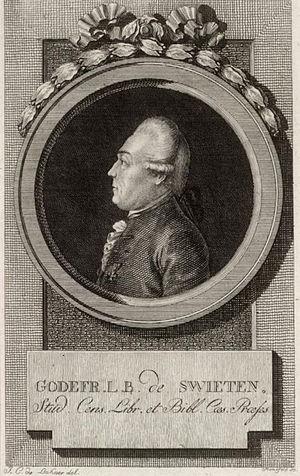
Die Jahreszeiten est un oratorio profane composé par Joseph Haydn entre 1799 et 1801. L'œuvre référencé Hob.XXI.3 dans le catalogue thématique de Hoboken. Elle fait partie des œuvres de vieillesse du compositeur.